Ritsu and ryo scales

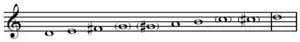
"Ryo" scale with secondary tones in brackets D, E, F, (G/G), A, B, (C/C).

The "ritsu" and "ryo" scales are anhemitonic pentatonic scales -- five-note scales without semitones -- used in a type of Japanese Buddhist chant called shōmyō. The "ritsu" scale is built up by intervals of major second, minor third, major second, major second, minor third, while the "ryo" scale is major second, major second, minor third, major second, minor third. A third scale called "Hanryo hanritsu" is created by combining the "ritsu" and "ryo" scales however there is no agreed way to combine the two.